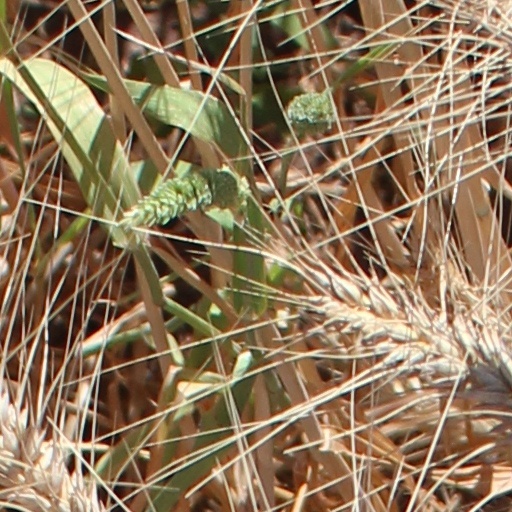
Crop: wheat